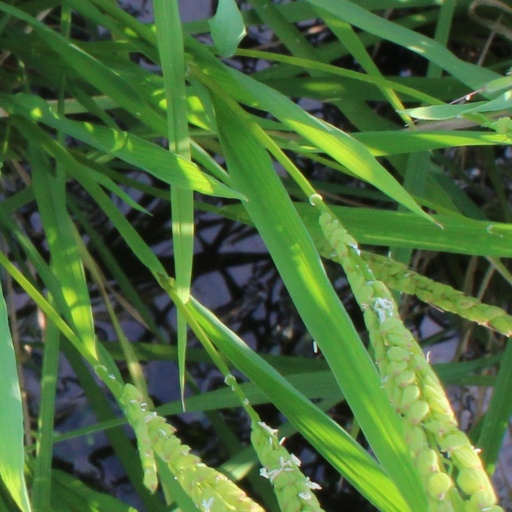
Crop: rice